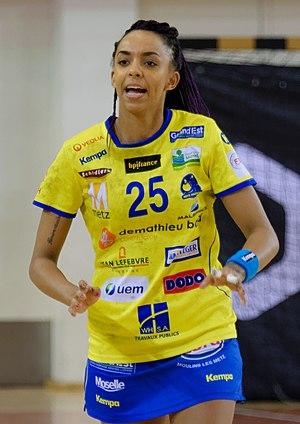
Marie-Hélène Sajka lors de Issy Paris / Metz Handball. Le 14 mars 2018.
Marie-Hélène Sajka est une joueuse de handball française née le 13 septembre 1997 à Nancy, évoluant au poste d'arrière droite au Metz Handball.